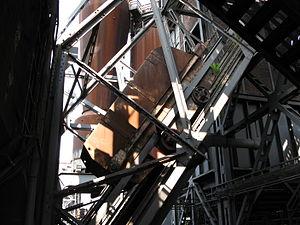
Skip du haut fourneau n°5 au Landschaftspark de Duisbourg
Cette page concerne les événements qui se sont produits durant l'année 1964 en Lorraine.
Un skip est une installation servant à la montée de charges en vrac, généralement pondéreuses, à l'aide de bennes qui se vidangent par gravité. Cette installation est fréquente dans le transport de roches, dans l'extraction minière ou l'alimentation de hauts fourneaux.